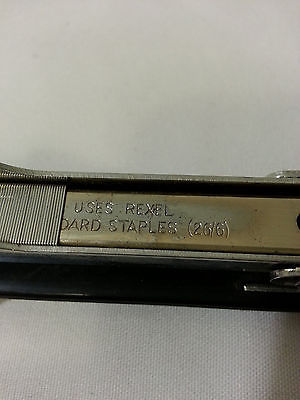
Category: stapler